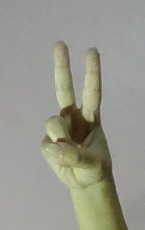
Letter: taa